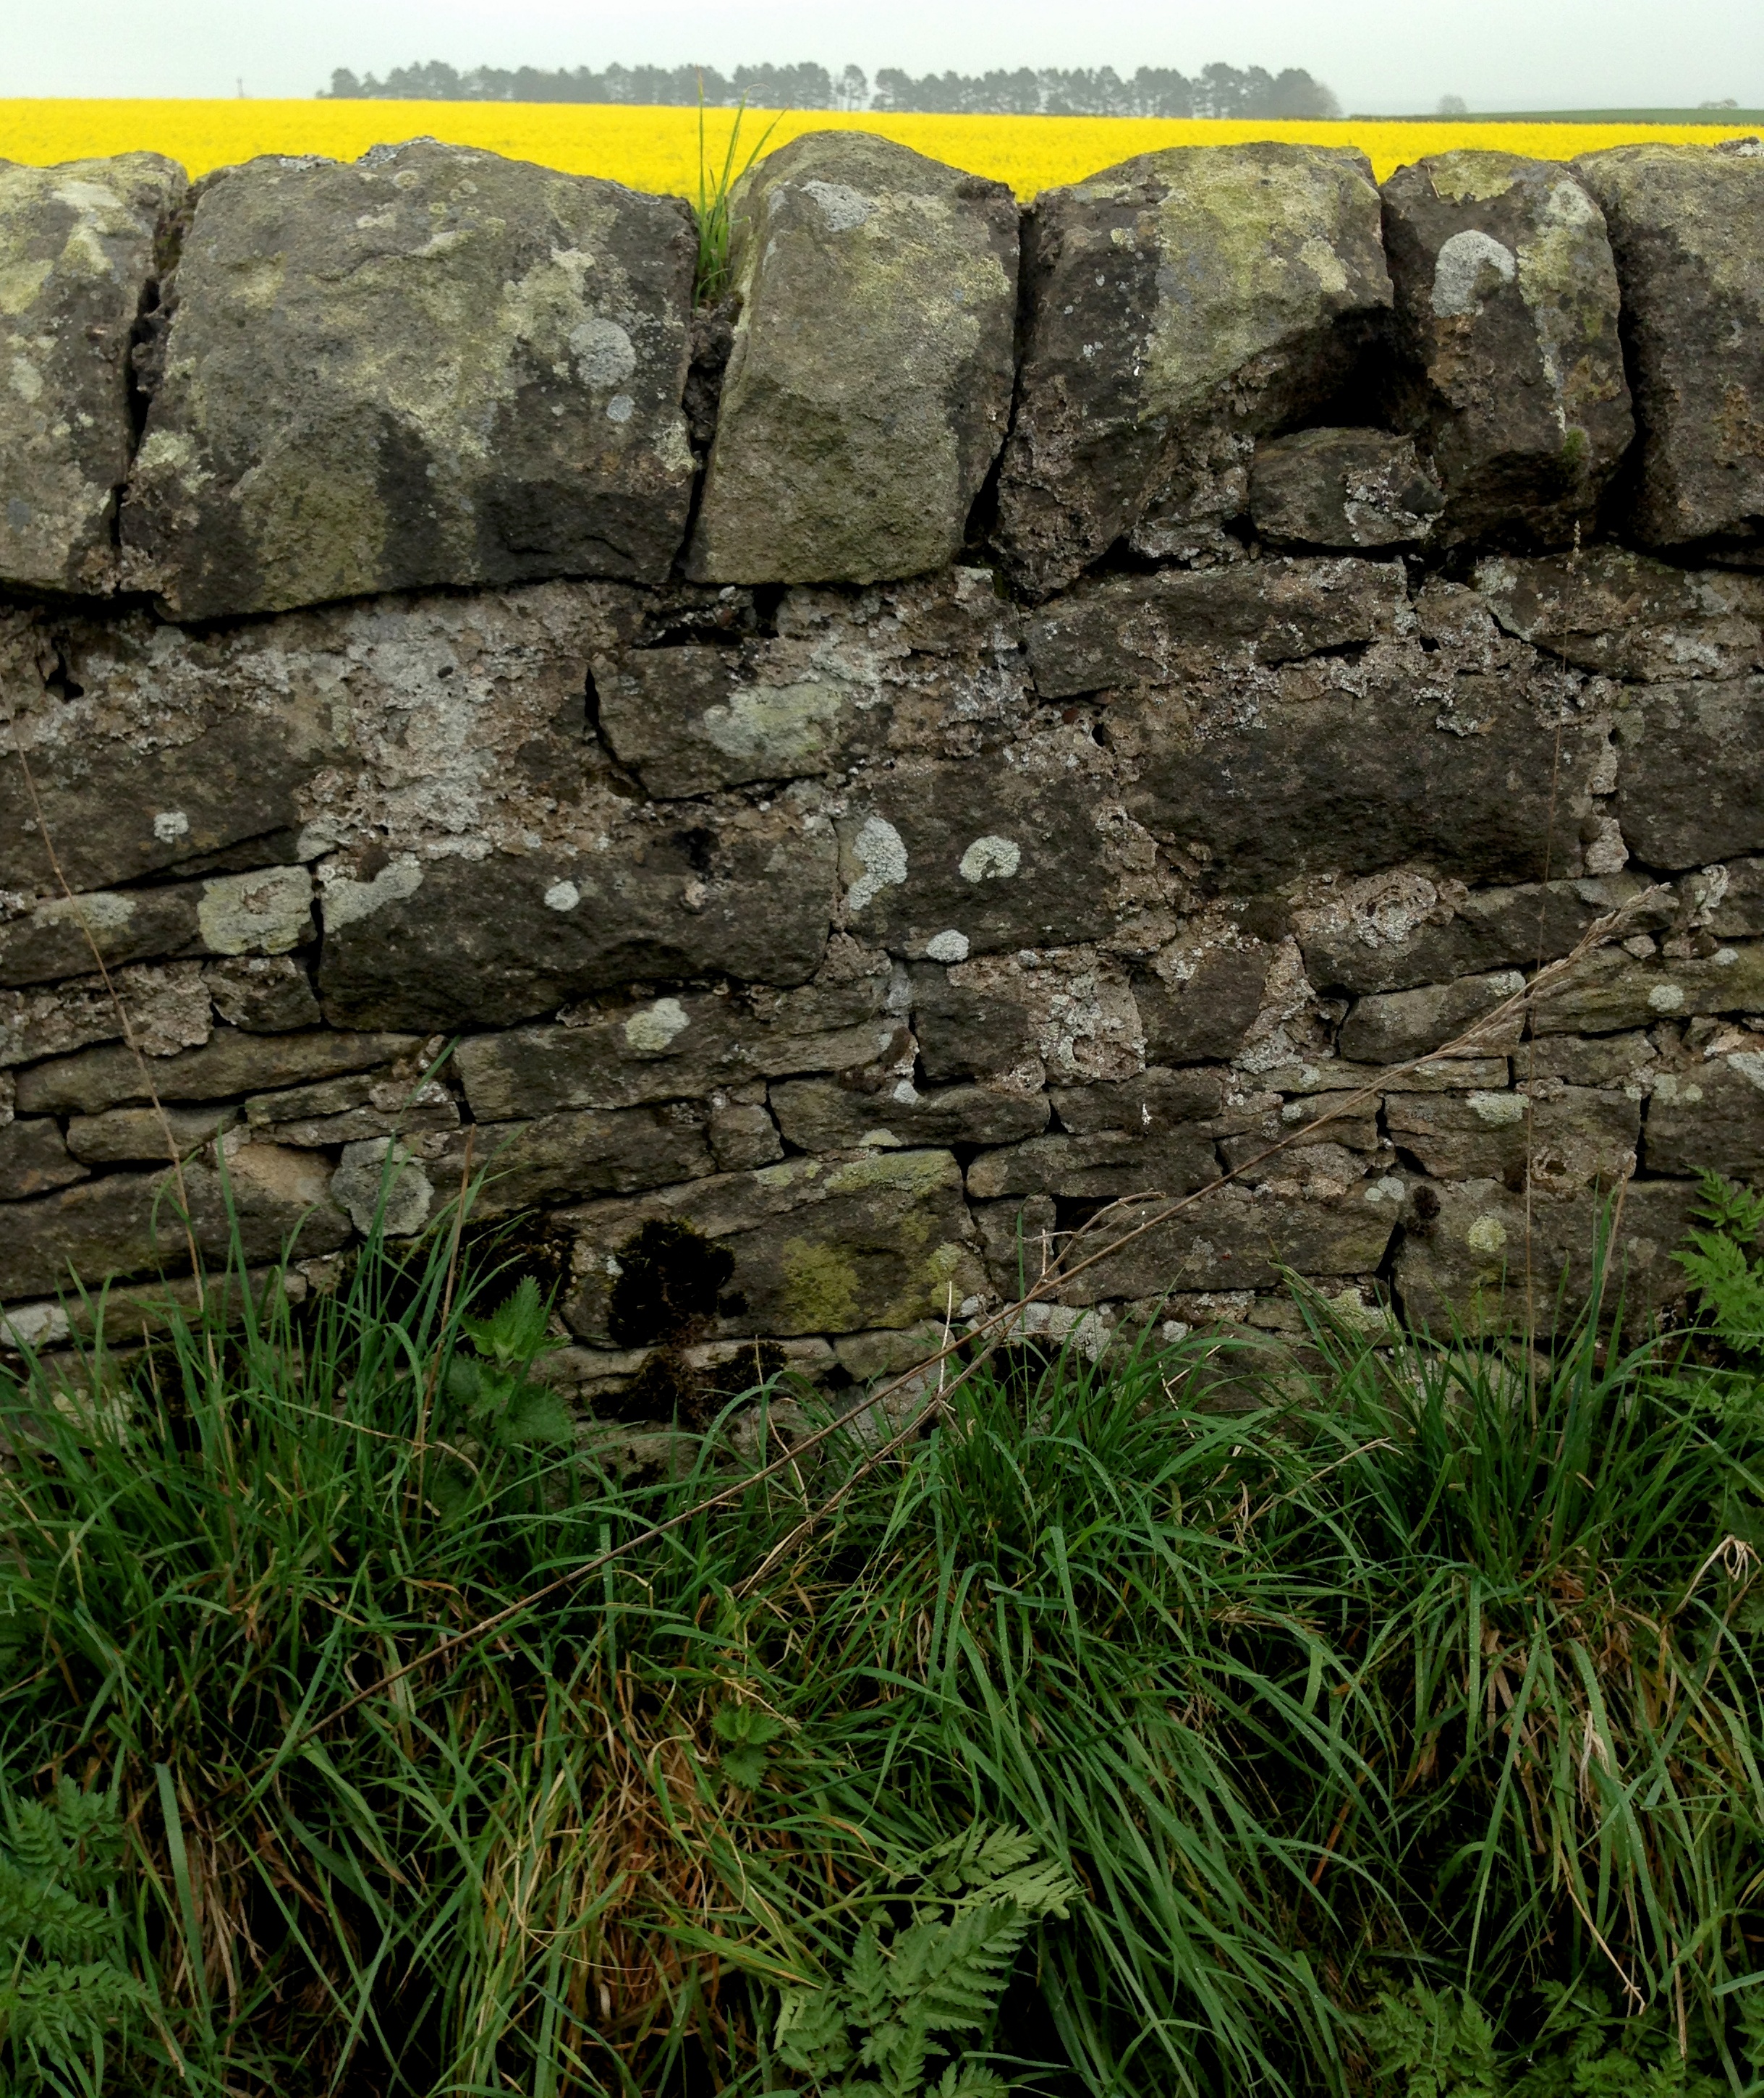
grass, rock, lawn, wall, green, soil, stone wall, terrain, material, bedrock, grass family